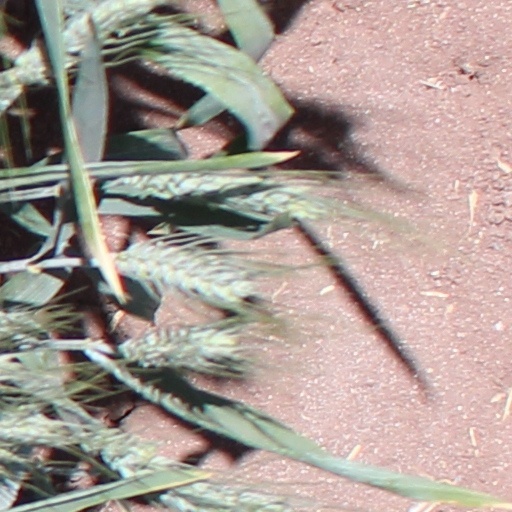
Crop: wheat